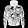
Label: Coat